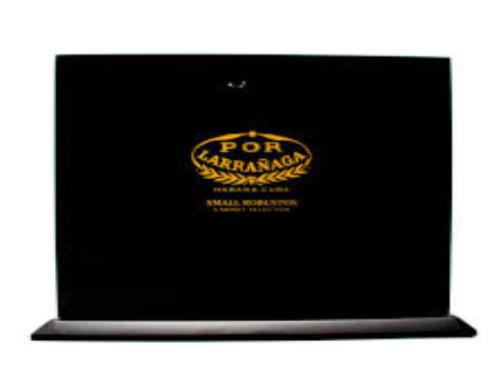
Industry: Necessities